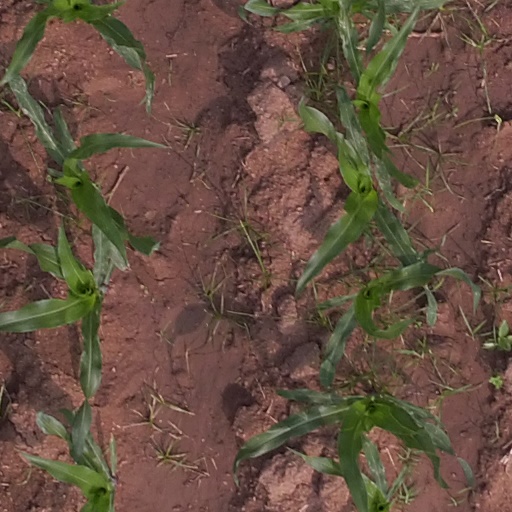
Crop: maize; corn